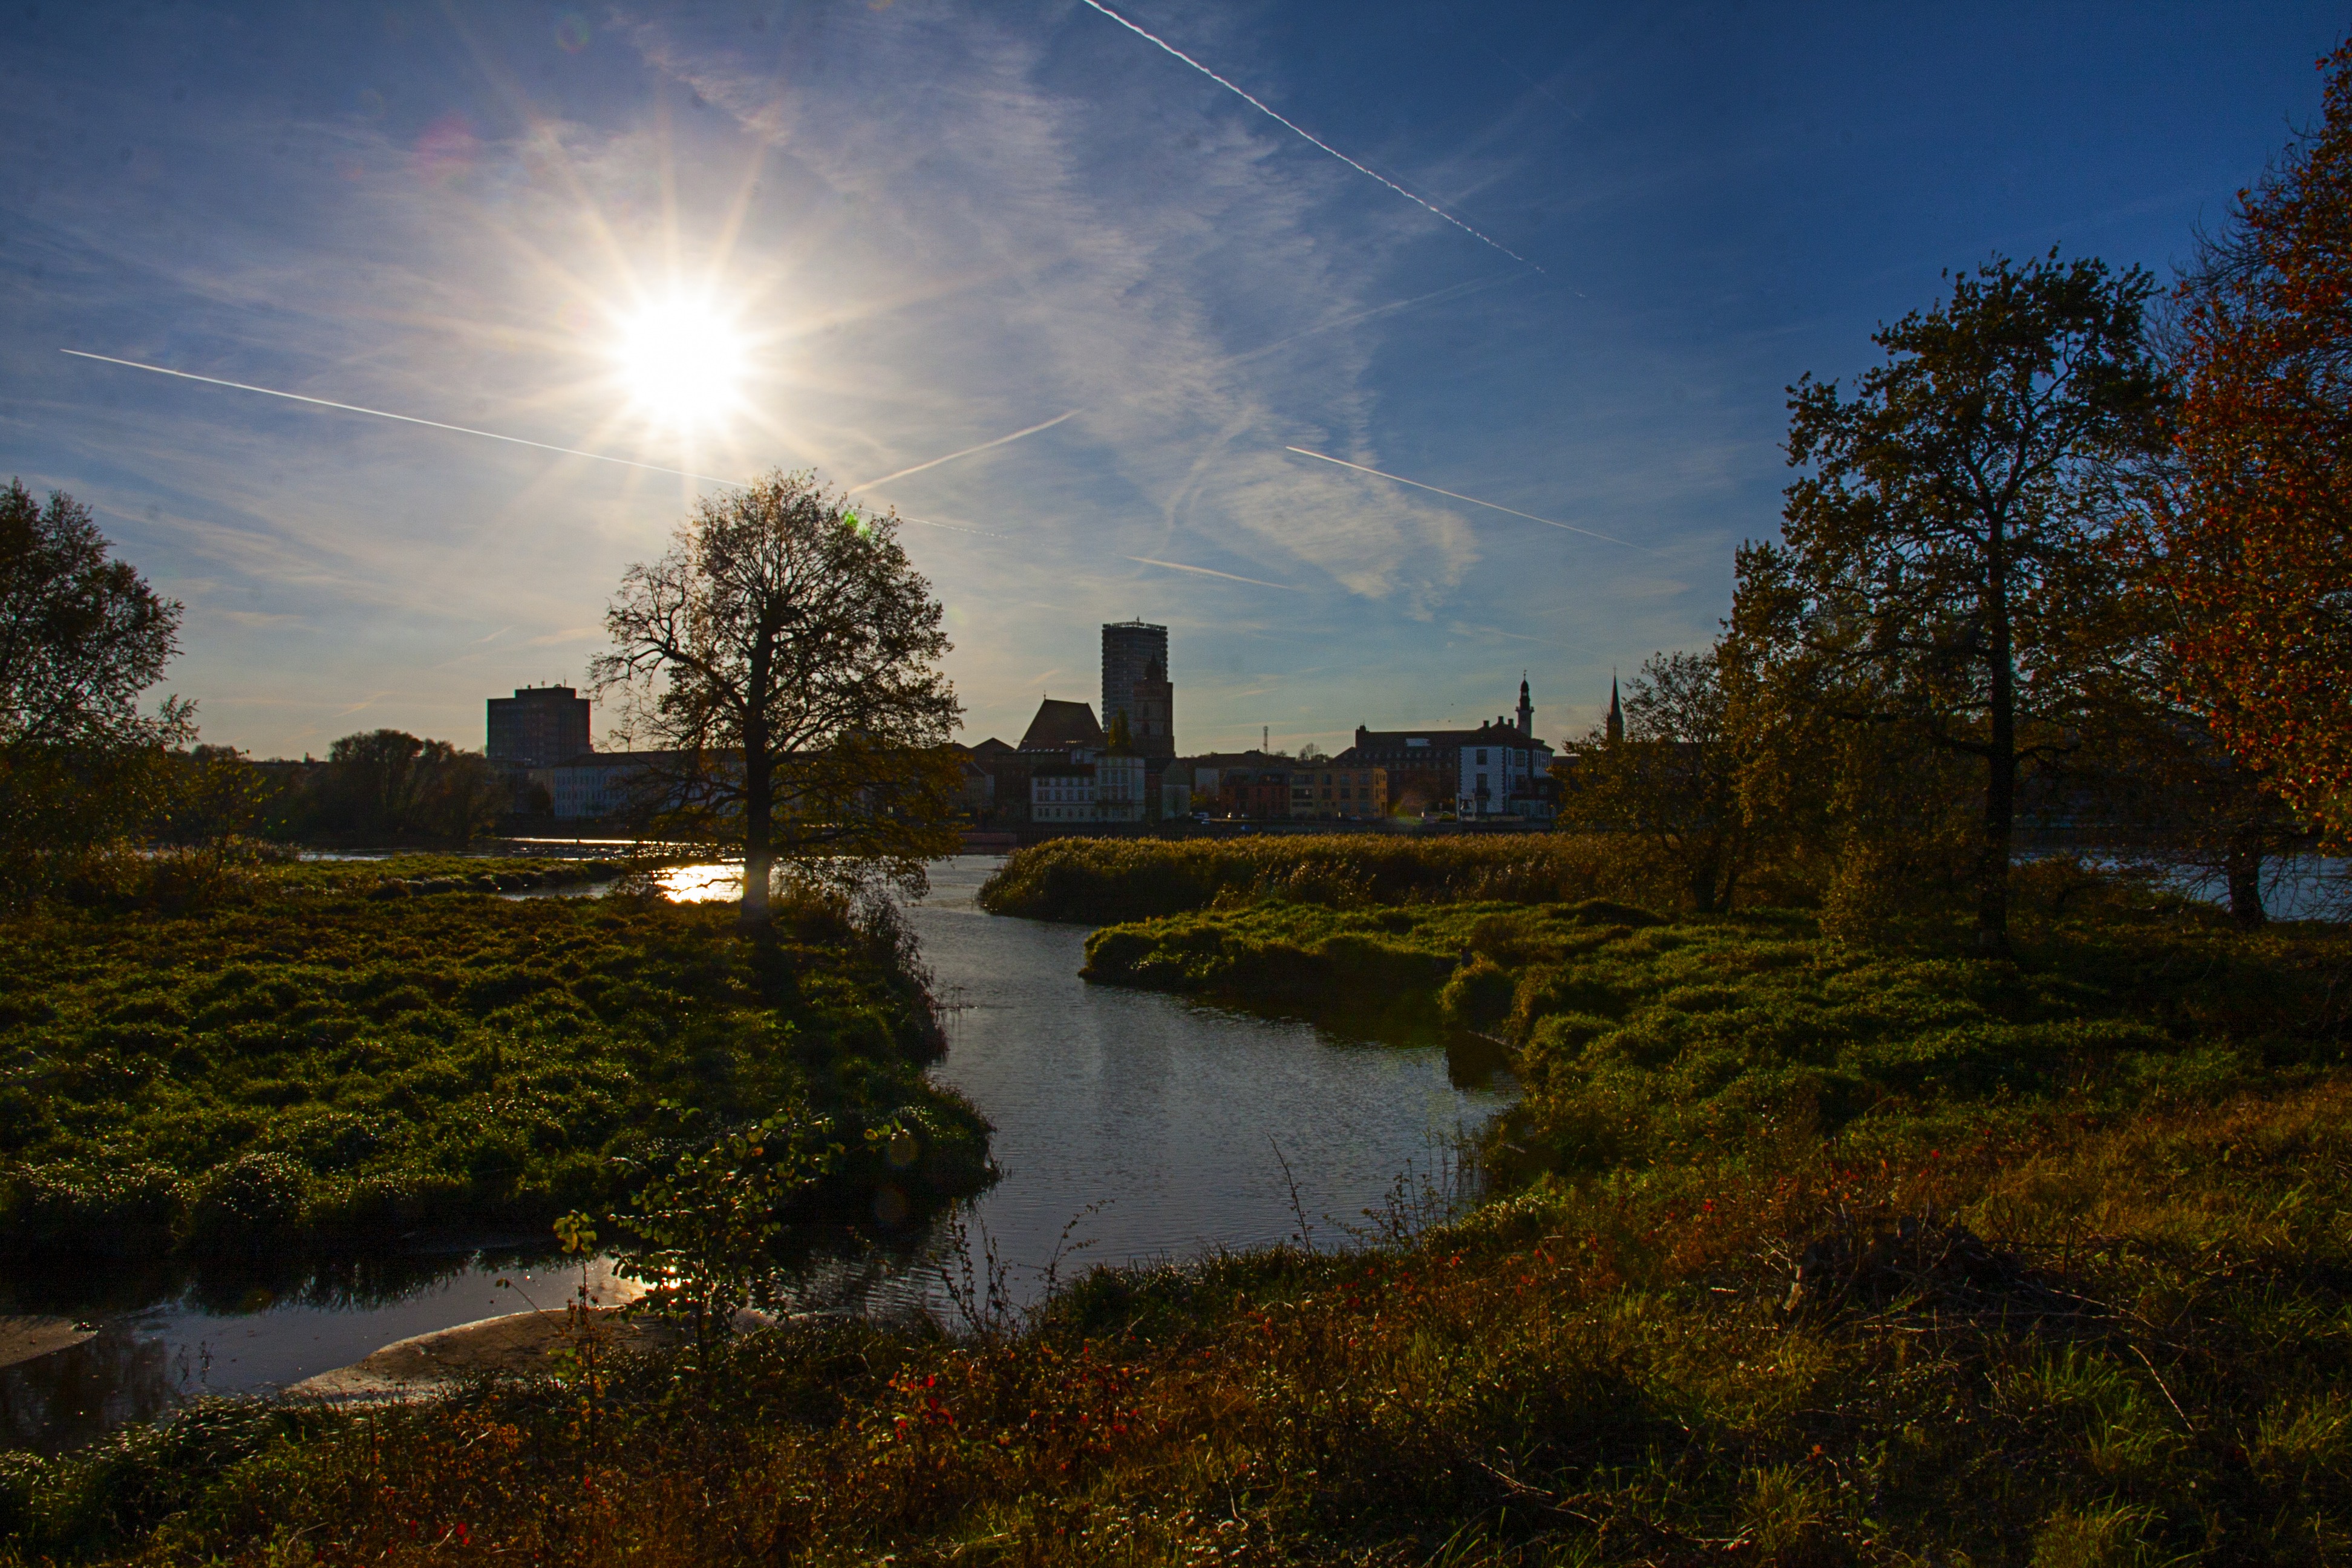
landscape, tree, water, nature, cloud, sky, sun, sunset, night, sunlight, morning, leaf, flower, view, dawn, river, cityscape, dusk, evening, reflection, autumn, park, season, waterway, the sun, frankfurt, rural area, atmospheric phenomenon, woody plant, s ubice